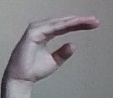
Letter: jeem